Comte de Lautréamont

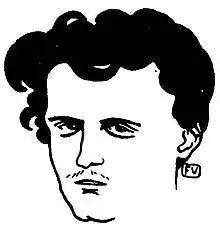
An imagined portrait of Lautréamont by Félix Vallotton in "The Book of masks" from Remy de Gourmont (1898).

Félix Vallotton and Dalí made "imaginary" portraits of Lautréamont, since no photograph was available.